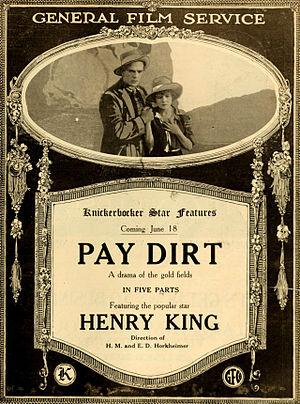
Pay Dirt est un film muet américain, réalisé et interprété par Henry King, sorti en 1916.